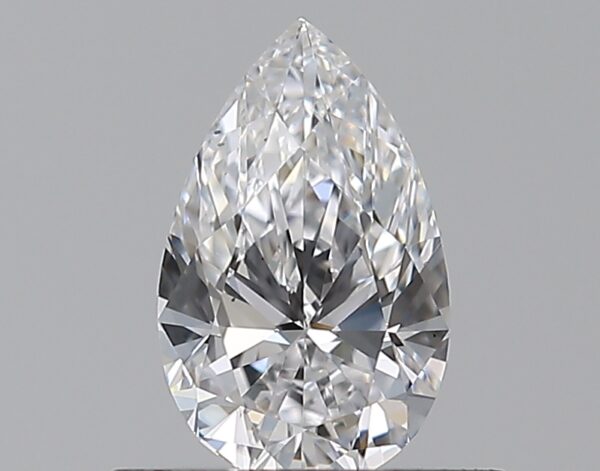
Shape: pear
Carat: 0.5
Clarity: VS2
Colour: D
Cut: EX
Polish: EX
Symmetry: VG
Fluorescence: F
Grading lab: GIA
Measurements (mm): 7.02 x 4.37 x 2.71